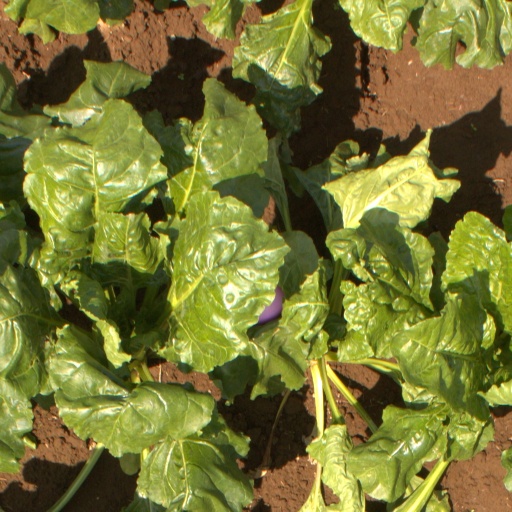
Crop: sugar beet